Nantwich Museum

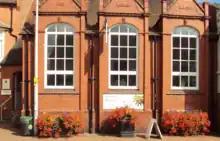
Nantwich Museum front

Nantwich Museum is a local museum in the town of Nantwich, Cheshire, northwest England, founded in 1980. The museum is housed in the former public library, dating from 1888. Collections focus on Cheshire's role in the English Civil War, and the area's history of salt production and cheese-making, as well as the manufacture of shoes, clothing and clocks.